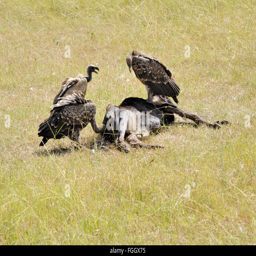
white backed vultures feeding on a dead wildebeest